Greek alphabet

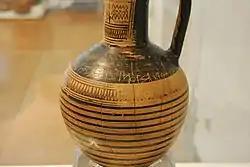
Dipylon inscription, one of the oldest preserved inscriptions in the Greek alphabet,

During the Mycenaean period, between roughly the 16th and 12th centuries BC, a script called Linear B was used to write the earliest attested form of the Greek language, known as Mycenaean Greek. This writing system, unrelated to the Greek alphabet, last appeared in the 13th century BC. Inscription written in the Greek alphabet begin to emerge from the 8th century BC onward. While early samples of the Greek alphabet date from at least 775 BC, the oldest known substantial and comprehensible inscriptions, such as those on the Dipylon vase, the cup of Nestor, and cup of Acesander, date from /30 BC. It is accepted that the introduction of the alphabet occurred some time prior to these inscriptions. While earlier dates have been proposed, the Greek alphabet is commonly held to have originated some time in the late 9th or early 8th century BC, conventionally around 800 BC.